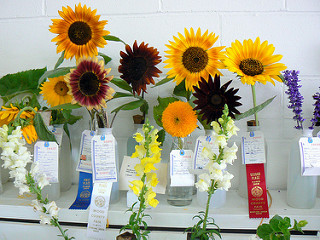
Flower: sunflower